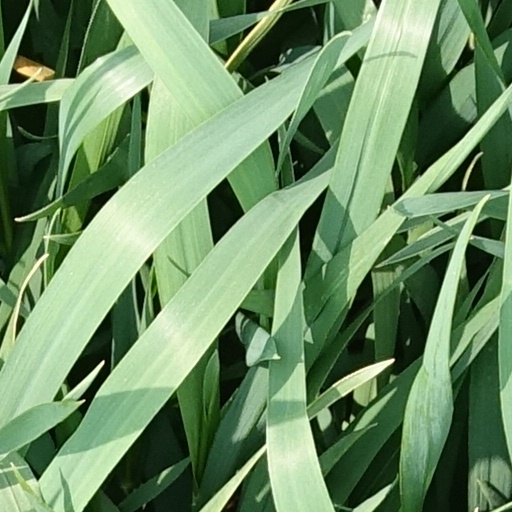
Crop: wheat